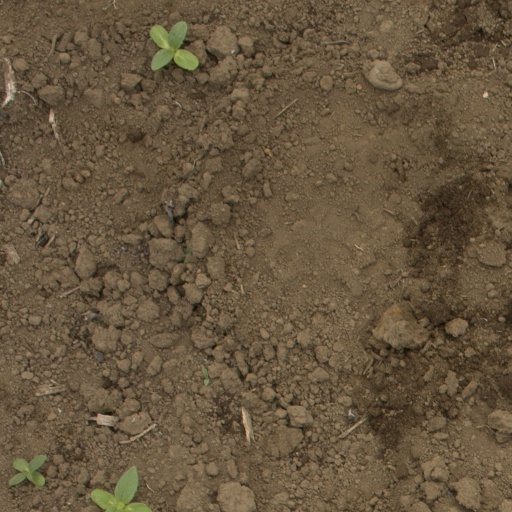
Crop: Jerusalem artichoke